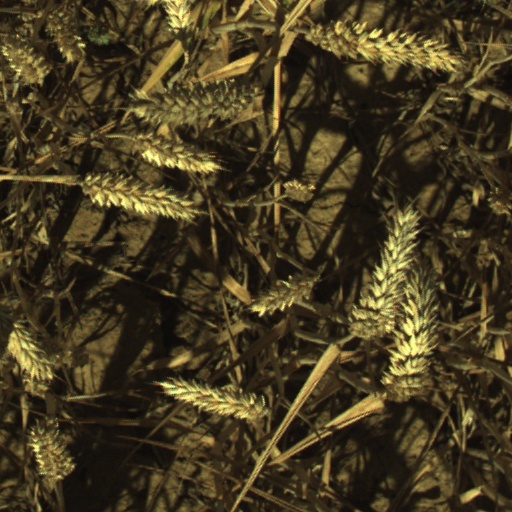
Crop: wheat